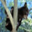
Label: bear